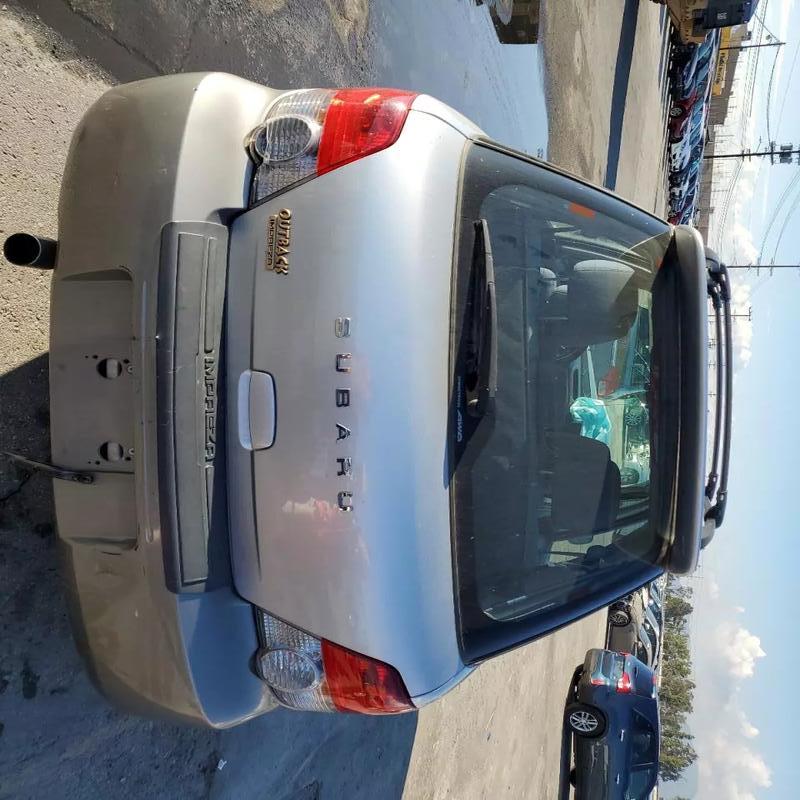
Aucun dommage détecté.
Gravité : aucun